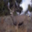
Label: deer